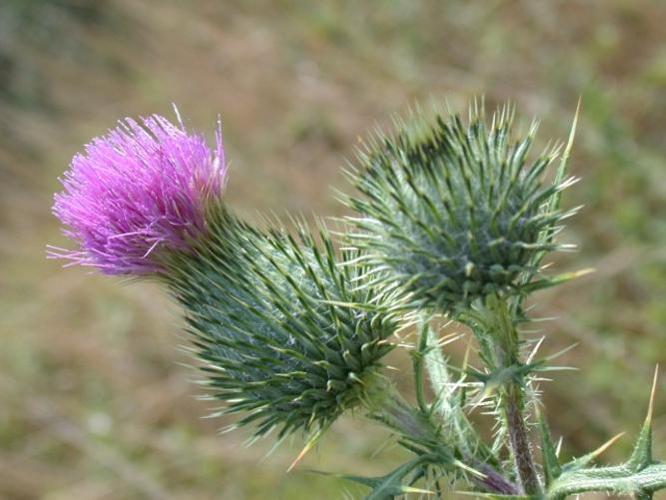
Label: spear thistle